Requeté

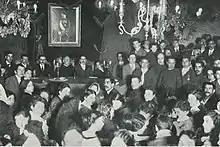
Tarragona requeté

Since 1909, the Republican press reported numerous incidents of requeté-related violence, ranging from insulting other juveniles to provocative marches, assaults on the premises of left-wing newspapers and organizations or attempts to stop tram circulation in order to enforce observance of religious holidays. Hostile press agonized about "juvenil y bizarro ejército" trained for "asesinato, el robo y el incendio", educated in hate and "ready to die and to kill"; in the best case, they were "creatures 8 to 10 years, cigarettes in their mouths and cards in their hands". Progressist authors warned about "burlesca comedia de una guerra civil" and in every second report, "requeté" was paired with "browning". There were requeté militants detained by security or court-martialled, clashes with police and Guardia Civil, arms confiscations, or administrative measures applied by civil governors against specific circulos. The , which left few people dead, might have involved some requeté members. Violence was reported not only in Catalonia but also in the Vascongadas. The Carlist press, when discussing violence, presented requeté as preventing assaults on churches or ensuring safety during Carlist rallies.